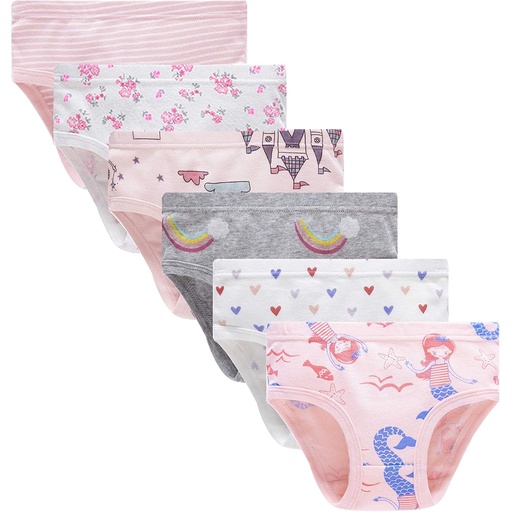
Barara King Little Girls' Soft Cotton Underwear Toddler Undies Kids panties
Overview Fabric type : 100% Cotton Care instructions : Machine Wash Origin : Imported About this item Size 2=2T Size 3=3T Size 4=4T thanks! Material:100% cotton, keep her cool and comfy all day, they are ideal for everyday wear. Breathable, absorbent materials, without the use of harsh chemicals, reduce diaper rash and increase baby's comfort. The meterial of the girls panties is very soft and comfy, extra strength and durability, non-slip and painless.Thread does not stick, no smell. Machine wash, easy to wash.,after washing ,this kid toddler girls underwear, no pilling,Comfort covered fabric waistband. Smooth, covered leg bands mean no pinch elastic.The elastic leg openings make them easy to wear Your little one will adore the colorful graphics and everyday comfort of this 6-pack of girls' underwear
Brand: BararaKing
Category: Apparel & Accessories > Clothing > Baby & Toddler Clothing > Toddler Underwear > Panties